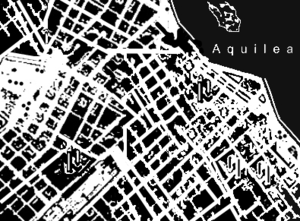
Invasión est un film poétique argentin réalisé par Hugo Santiago, sorti en 1969. Il flirte avec les genres policier et fantastique. Jorge Luis Borges et Adolfo Bioy Casares ont collaboré avec le réalisateur à l'écriture du scénario.